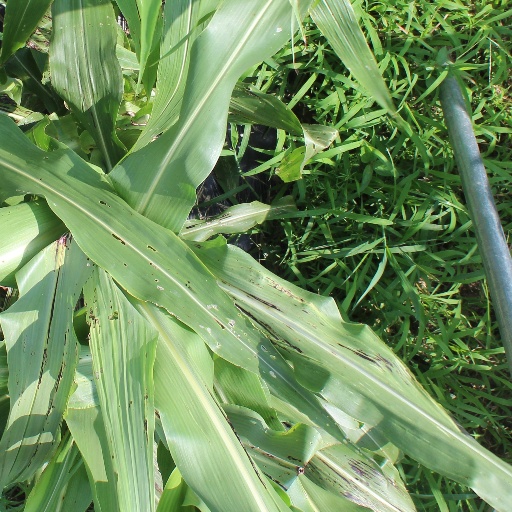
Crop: sorghum